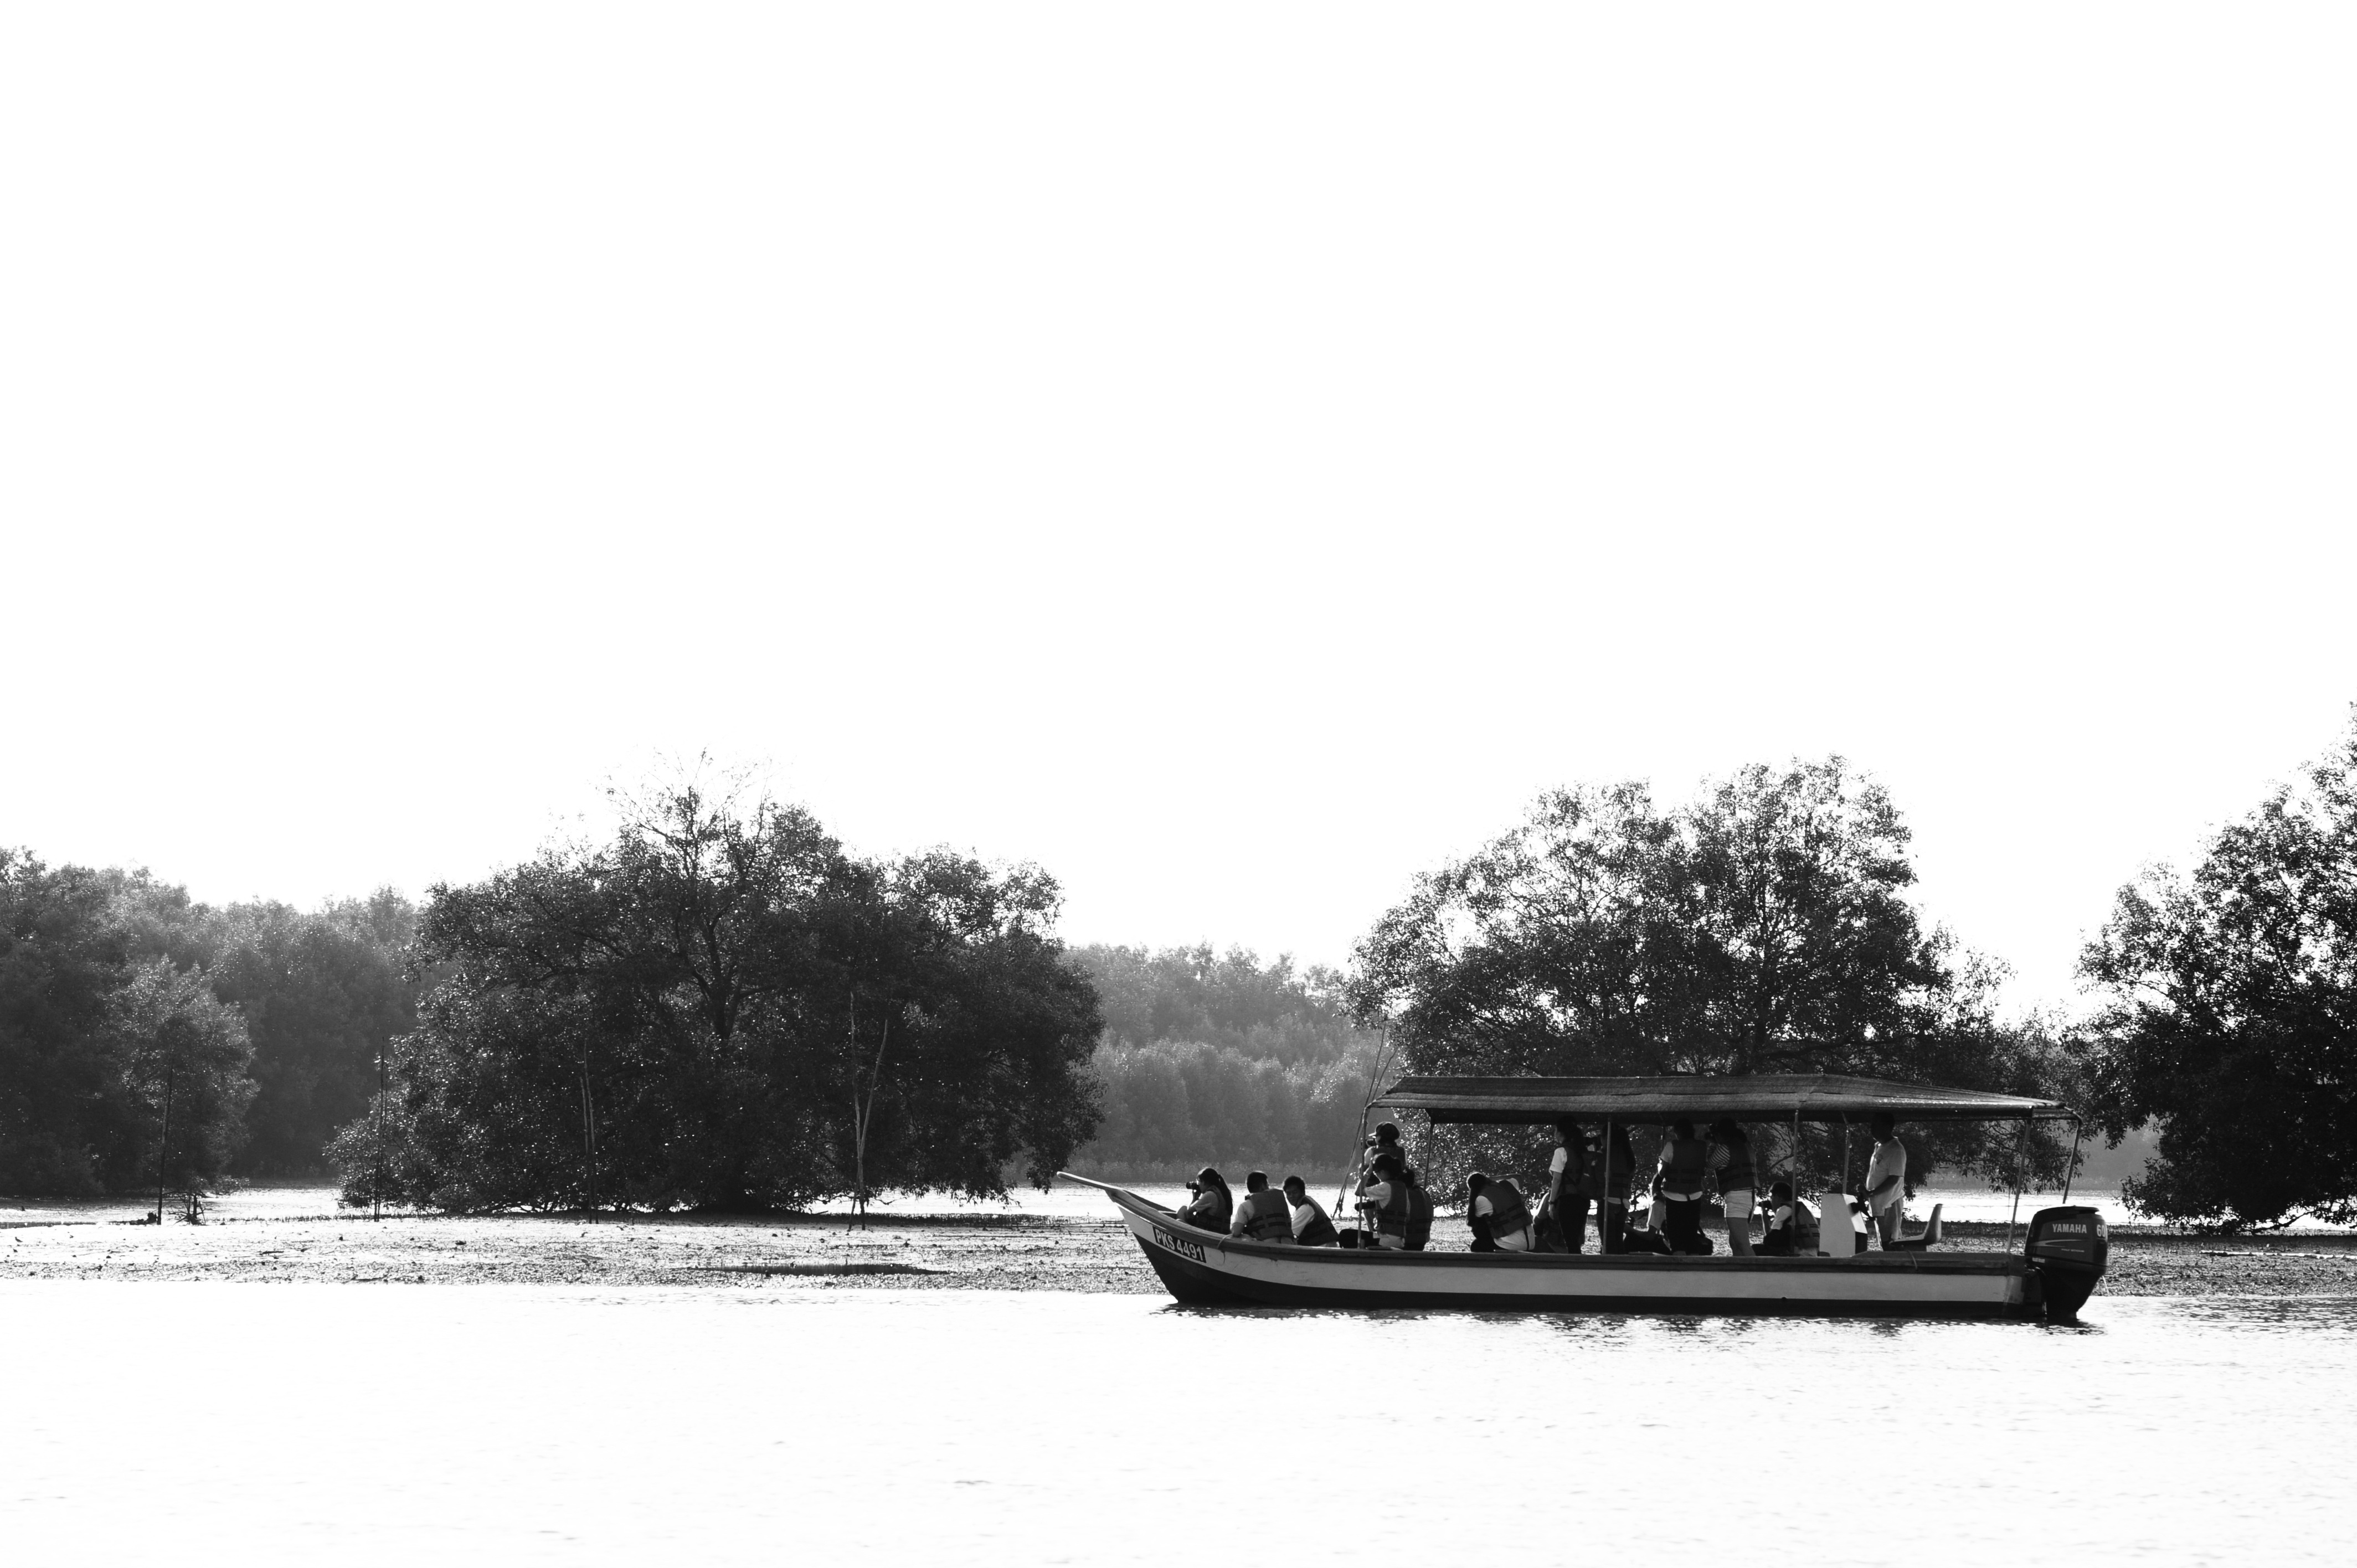
black and white, vehicle, monochrome, waterway, monochrome photography, watercraft rowing